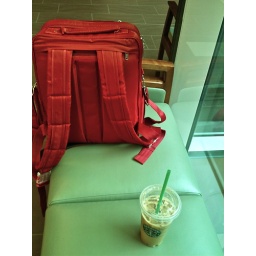
Everything I need is in the red LUG bag